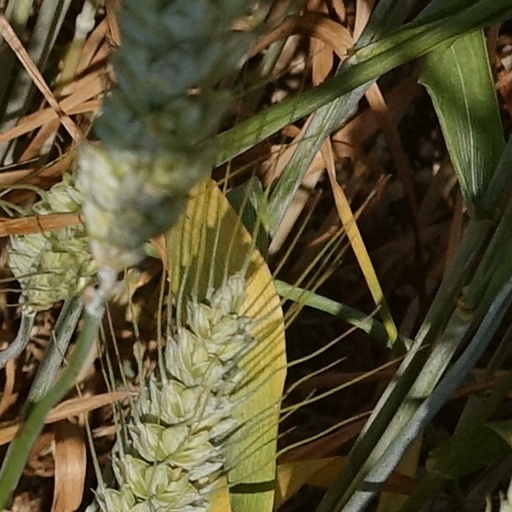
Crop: wheat